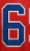
Number: 6